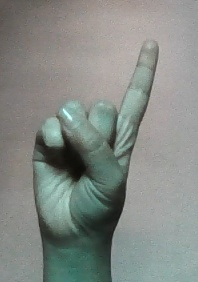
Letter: bb